Roop Ki Rani Choron Ka Raja

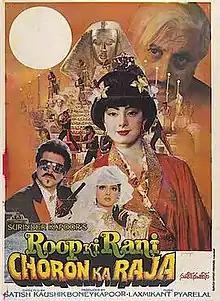
Theatrical release poster

Roop ki Rani Choron Ka Raja is a 1993 Indian Hindi-language action comedy film starring Anil Kapoor, Sridevi, Anupam Kher, Johnny Lever and Jackie Shroff It was the highest-budget Hindi film at that time. The film was directed by Satish Kaushik and written by Javed Akhtar. The project, announced in 1987, was initially directed by Shekhar Kapur, who left the project halfway through; he was subsequently replaced by Satish Kaushik.